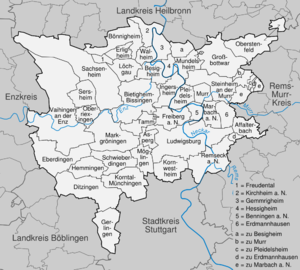
Landkreis Ludwigsburg
Kort over Landkreis Ludwigsburg
Landkreis Ludwigsburg er en landkreis i den tyske delstat Baden-Württemberg. Den hører til Region Stuttgart i Regierungsbezirk Stuttgart. Hovedsædet af kredset er den gamle württembergiske residensby Ludwigsburg, den største by i kredset. Landkreis Ludwigsburg er med 545.759 indbygger den 6.største kreds i Tyskland.